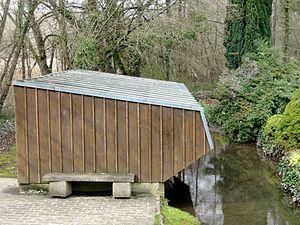
Lavoir sur la Viosne, rue du Moulin, près de la limite de la commune avec Courcelles-sur-Viosne.
La Viosne est une rivière française des départements de l'Oise et du Val-d'Oise, dans les régions Île-de-France et Hauts-de-France, et un affluent droit de l'Oise, donc un sous-affluent du fleuve la Seine.